Teen Titans

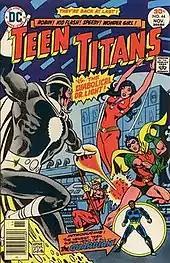
"Teen Titans" #44 (Nov. 1976), relaunching the original series, art by Ernie Chan and Vince Colletta

The series resumed with issue #44 (November 1976). The stories included the introductions of African American superheroine Bumblebee and former supervillainess-turned-superheroine Harlequin in issue #48 and the introduction of the "Teen Titans West" team in issues #50–52 consisting of a number of other teen heroes, including Bat-Girl (Betty Kane) and Golden Eagle. The revival was short-lived and the series was cancelled as of issue #53 (February 1978), which featured an origin story. At the end, the heroes realized that, now that they were in their early 20s, they had outgrown the name the "Teen" Titans. In the last panel, without speaking, they all go their separate ways.